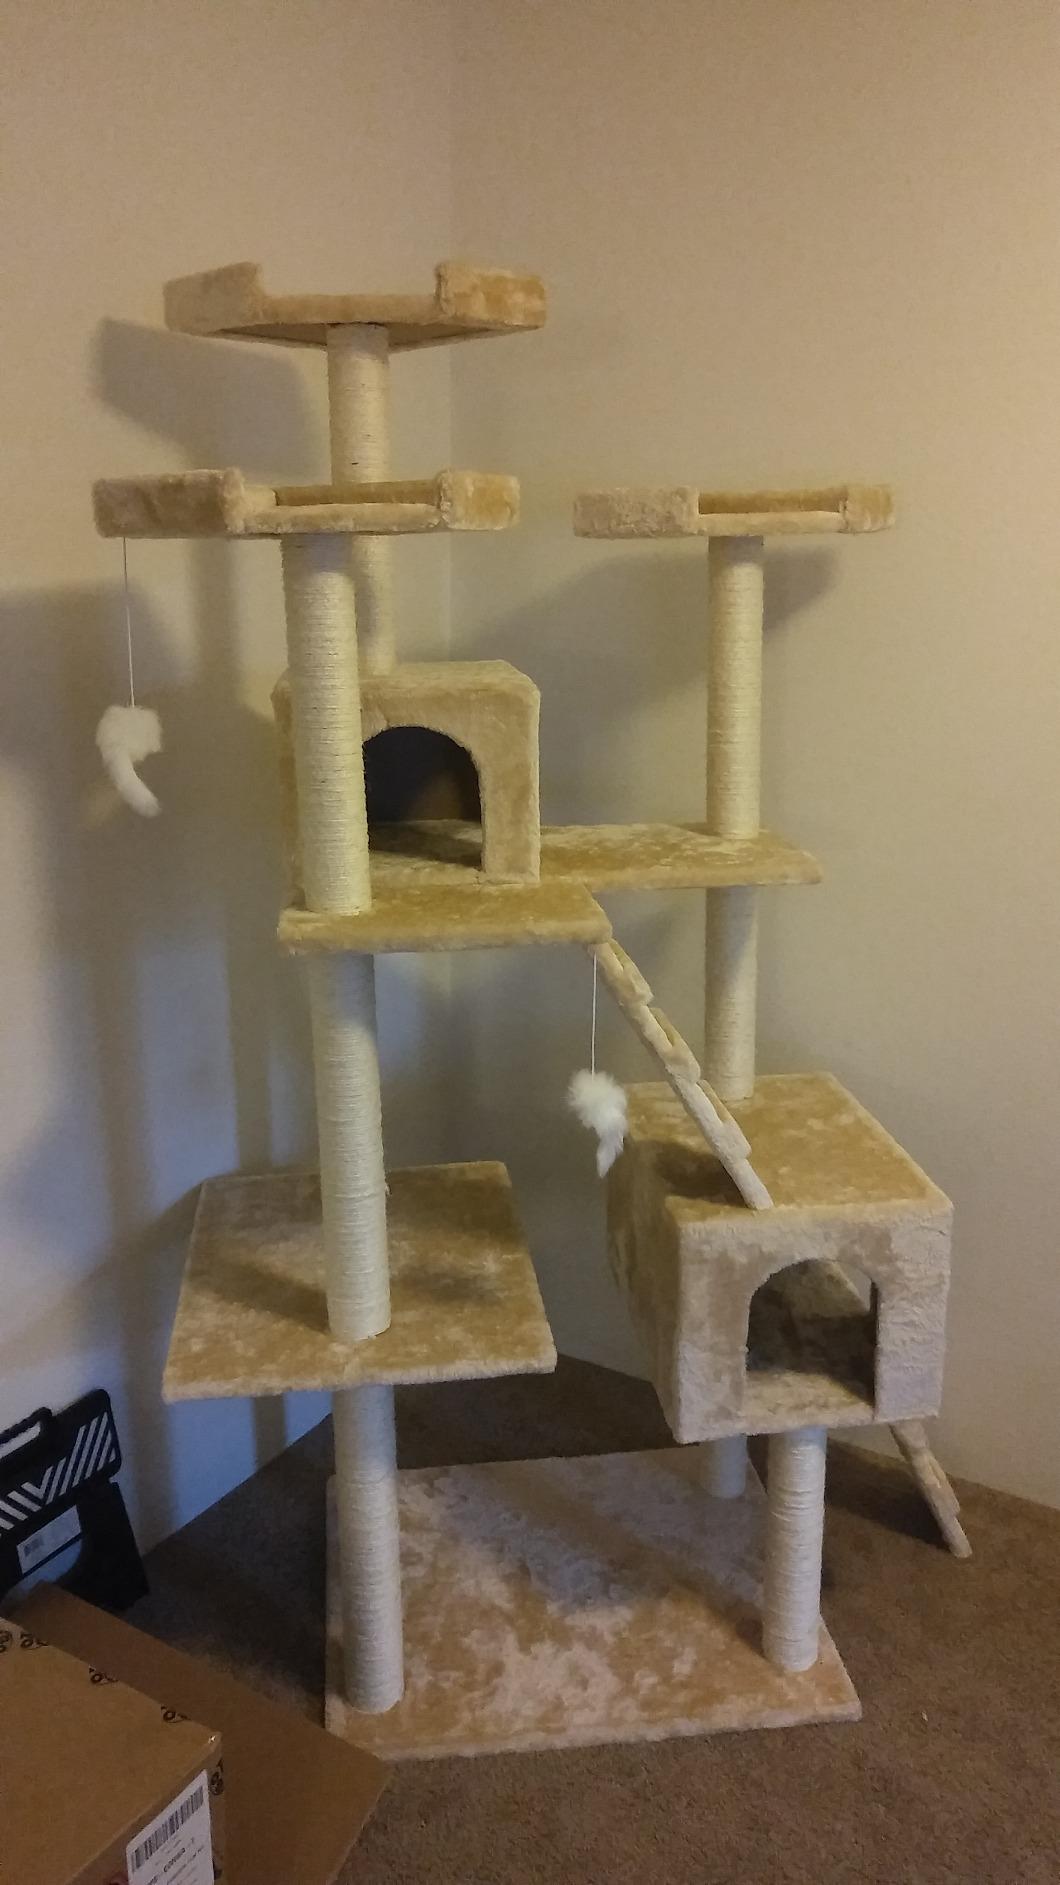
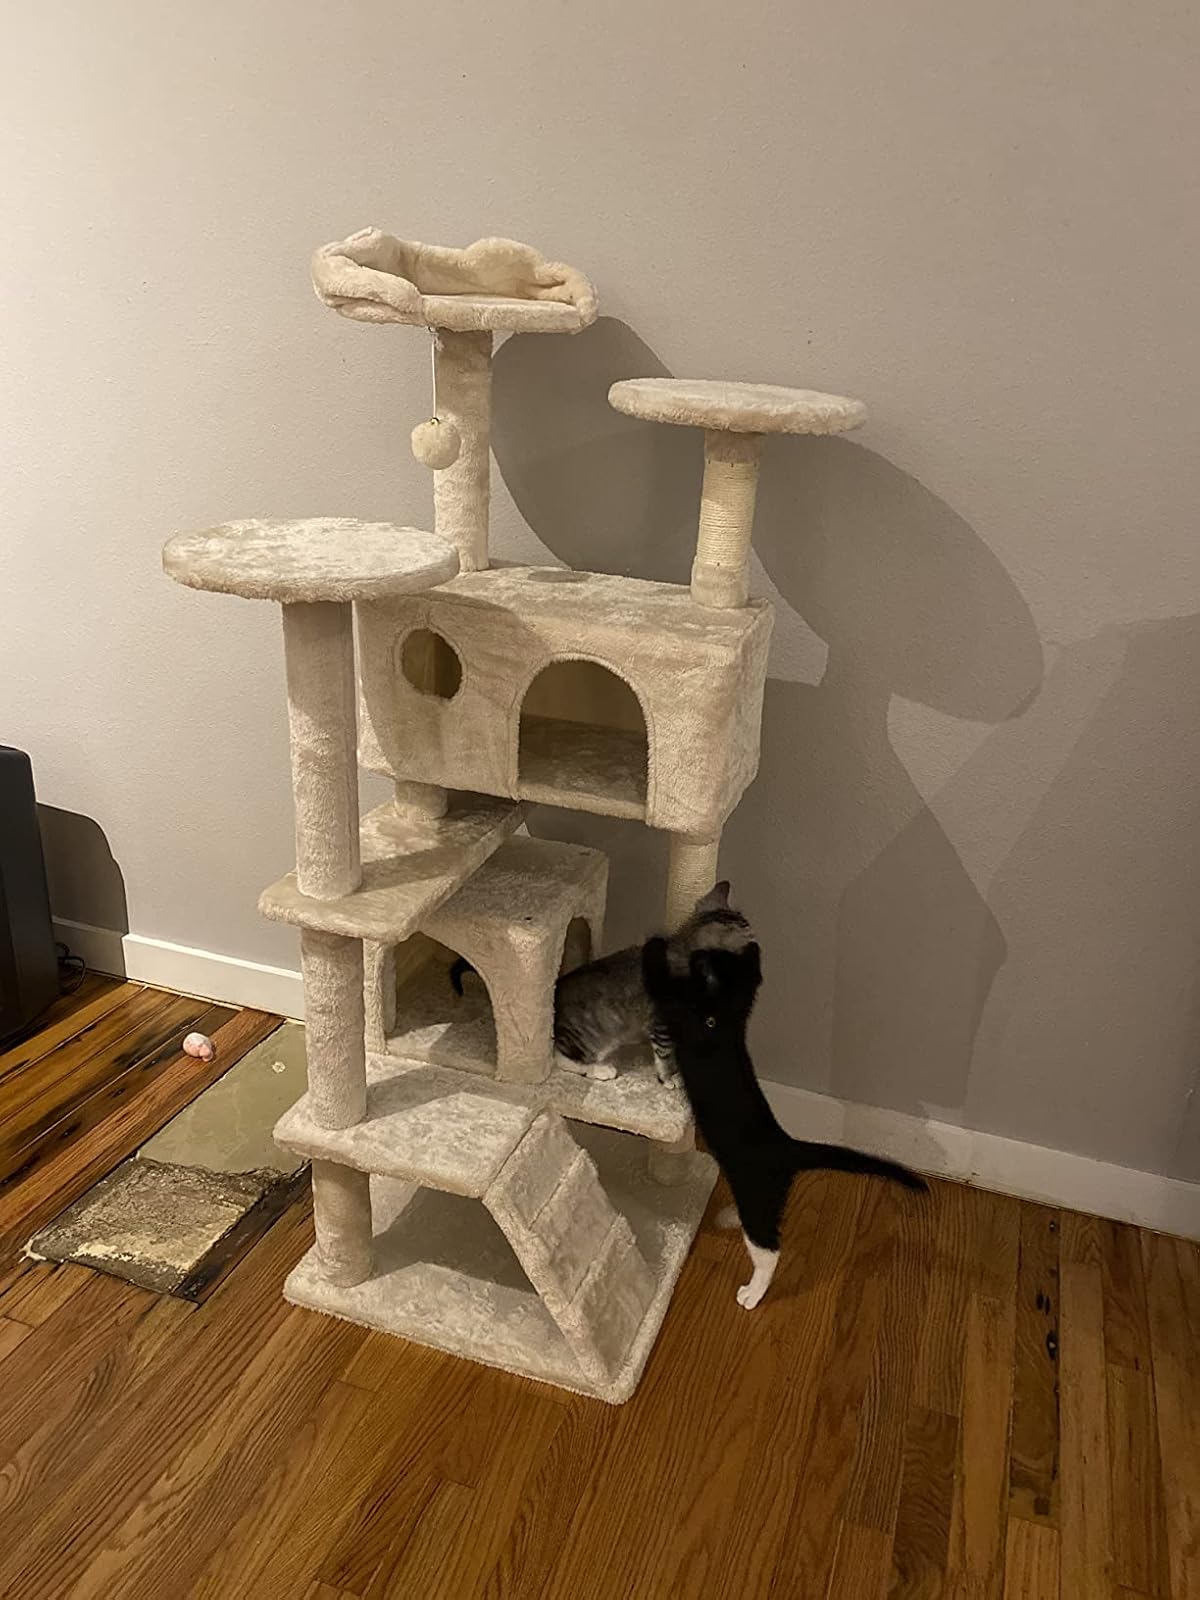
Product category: items_cat tree
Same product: no